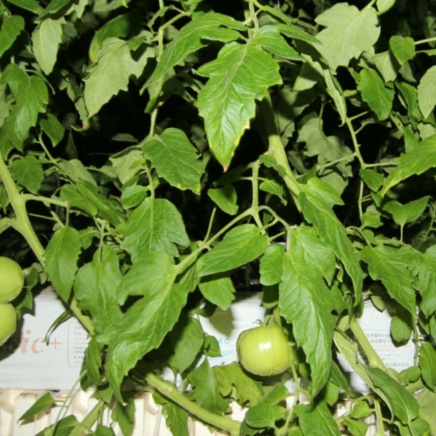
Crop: tomato